Charlton Monypenny

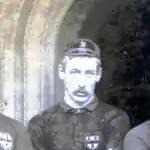

Charlton James Blackwell Monypenny (4 November 1867 – 11 March 1947) was an English-born businessman, and the 27th Laird of the Scottish estate of Pitmilly. As a youth he was a sportsman of some renown who played rugby union for several teams including Cambridge University and the Barbarians. He was president of Cambridge University Athletics Club, for a period was the World Record holder for the 150-yard dash and was one of the fastest men in the world over 100 metres.